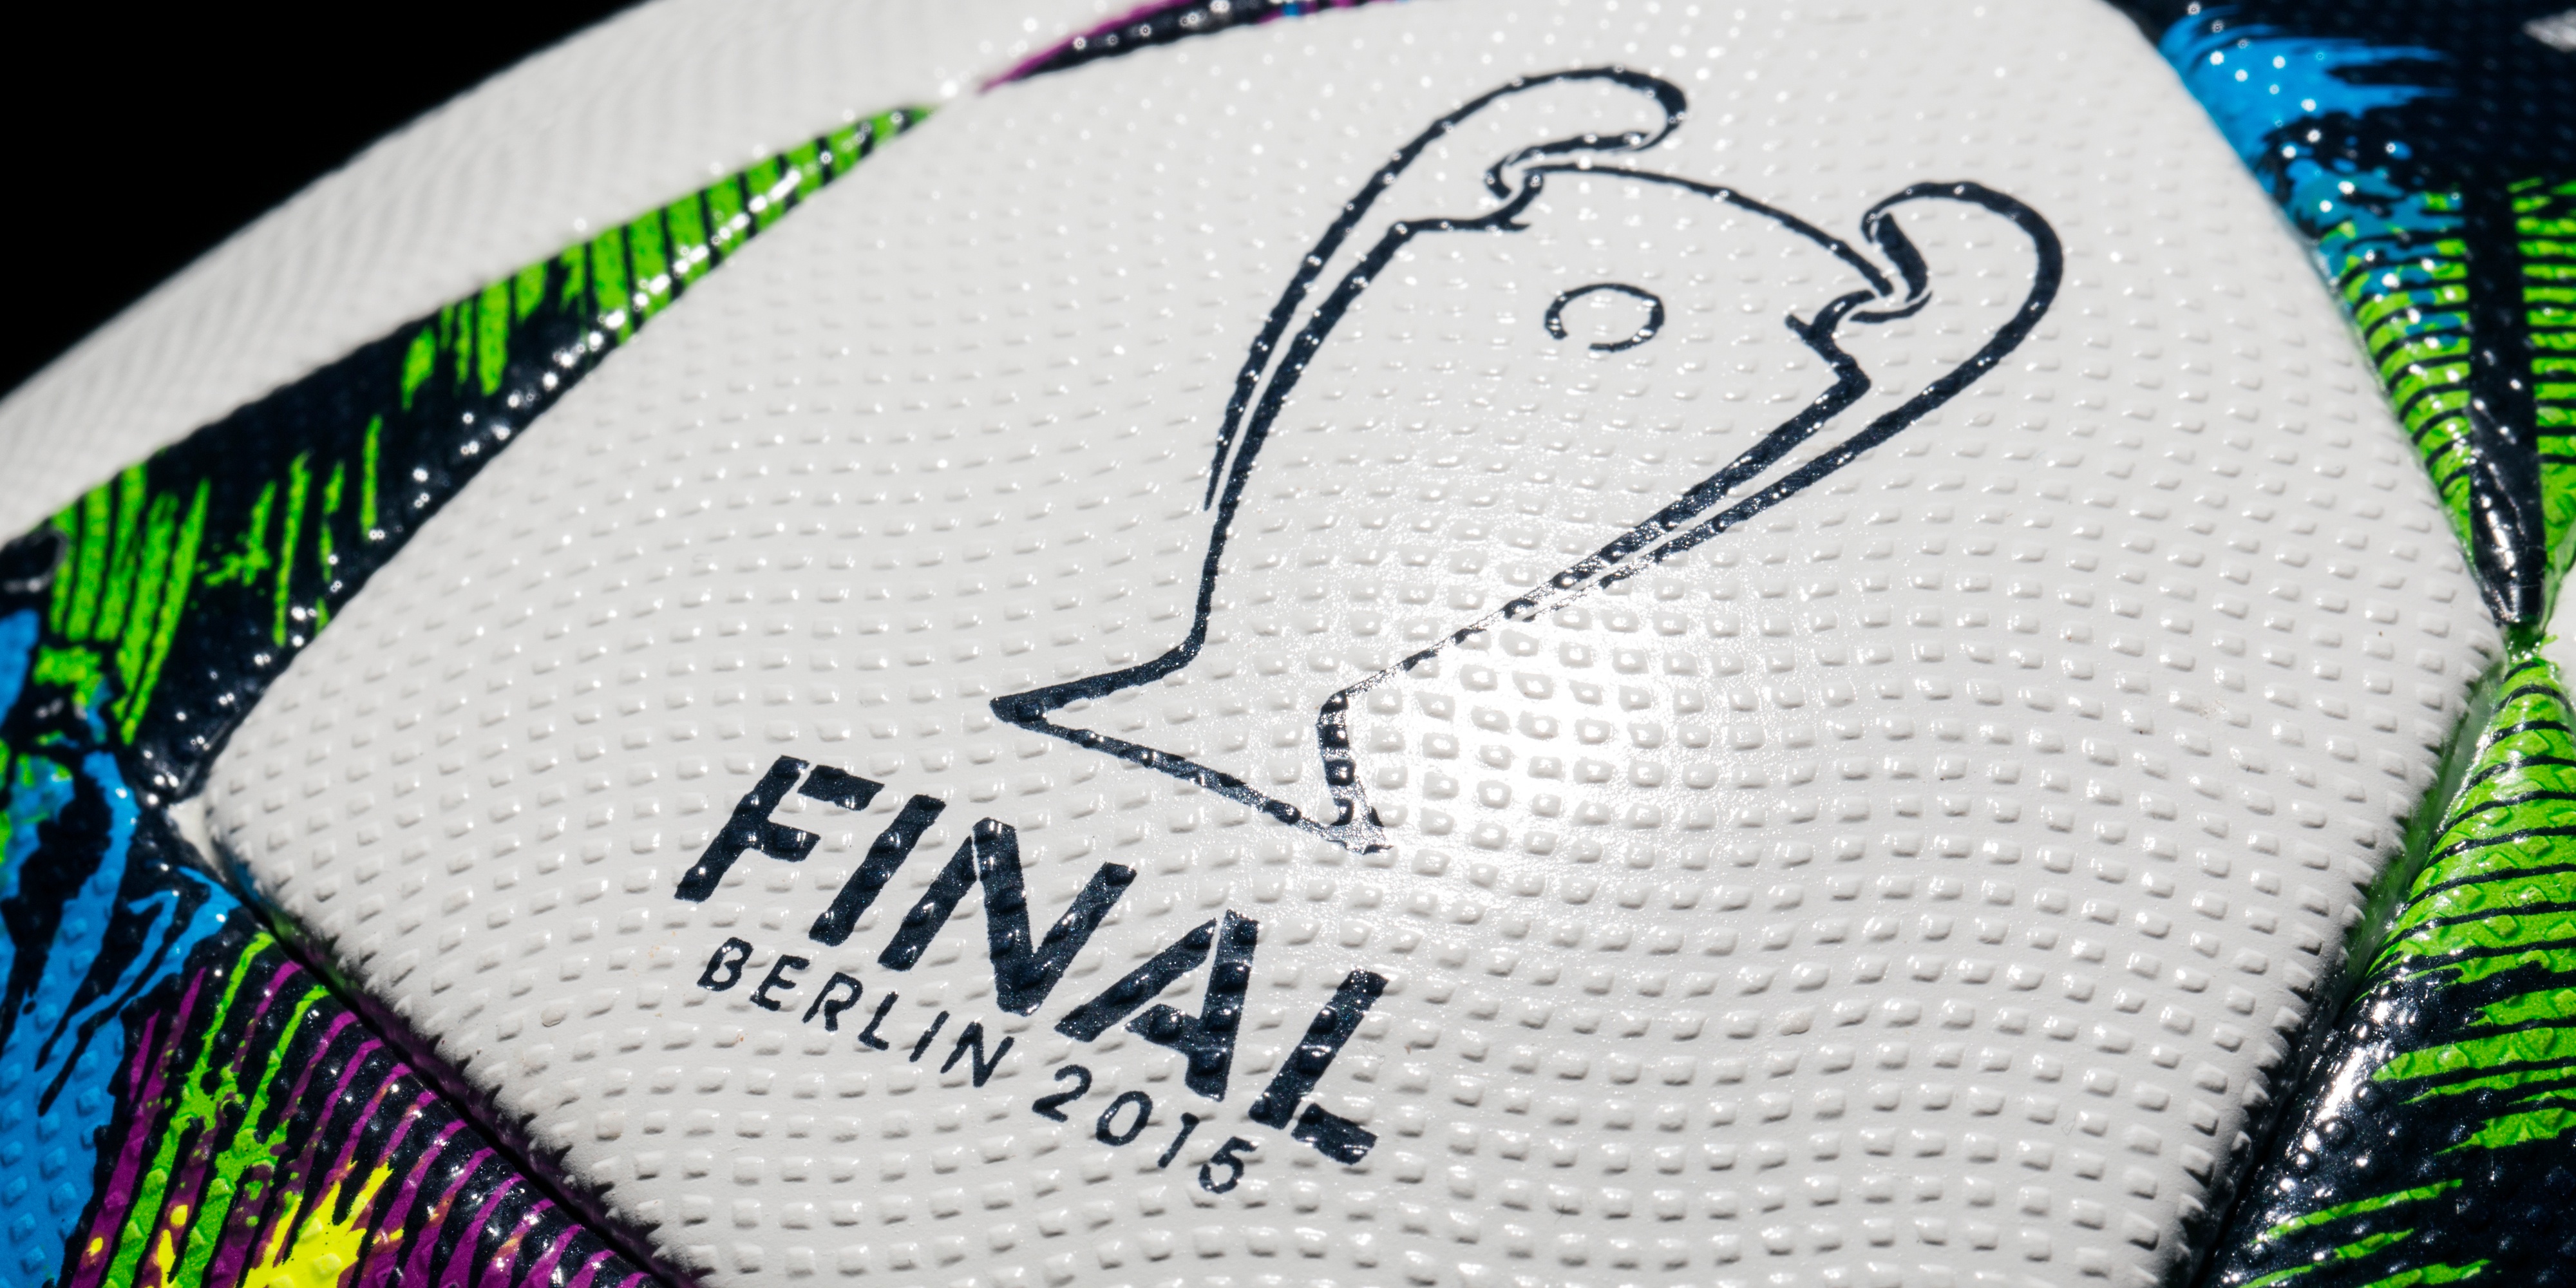
ball, font, net, brand